Electron microscope

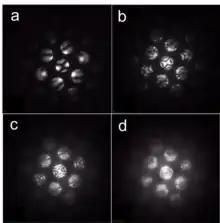
Variations in CBED with thickness for Si (001)

Heavy elements (high atomic number) backscatter electrons more strongly than light elements (low atomic number), and thus appear brighter in the image, BSE images can therefore be used to detect areas with different chemical compositions. To optimize the signal, dedicated backscattered electron detectors are positioned above the sample in a "doughnut" type arrangement, concentric with the electron beam, maximizing the solid angle of collection. BSE detectors are usually either scintillator or semiconductor types. When all parts of the detector are used to collect electrons symmetrically about the beam, atomic number contrast is produced. However, strong topographic contrast is produced by collecting back-scattered electrons from one side above the specimen using an asymmetrical, directional BSE detector; the resulting contrast appears as if there was illumination of the topography from that side. Semiconductor detectors can be made in radial segments that can be switched in or out to control the type of contrast produced and its directionality.